Bedminster railway station

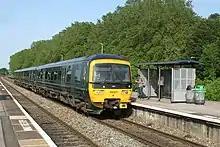
A Class 166 arrives at Bedminster working a Weston-super-Mare service

The station is managed by Great Western Railway, who also operate all rail services from the station. As of the May 2024 timetable, the basic service from Monday to Friday consists of one train in each direction per hour between and , calling at all stations, with northbound services generally continuing to . Some trains working between Cardiff and or call at peak hours and in the evening. All weekday trains at Bedminster also stop at westbound and Bristol Temple Meads eastbound. On Saturday there is a similar pattern, but with no services beyond Bristol Parkway or Weston-super-Mare except during the early morning and late evening. Sunday sees a reduced service, with no trains eastbound until afternoon, and no trains westbound until 3pm. After that there is approximately one train every two hours, most of which do not call at Parson Street.